Ted McCoy

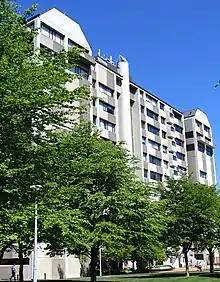
The Richardson Building in 2008

McCoy was born on 23 February 1925 in Dunedin, the third of five children. McCoy studied architecture at the University of Auckland, graduating in 1949. He moved back to his home city of Dunedin the following year, setting up an architectural practice in the city. His first major design was for the Dominican Order's Aquinas Hall, in the north of the city, (now an Otago University hall of residence, Aquinas College). The design won a Gold Medal as design of the year from the New Zealand Institute of Architects.